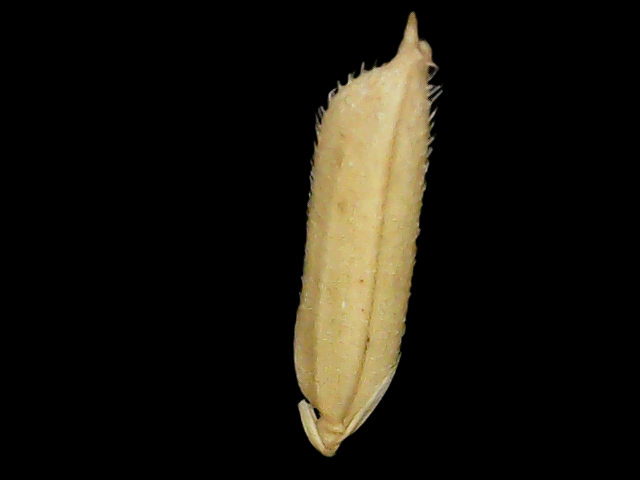
Rice variety: Binadhan14